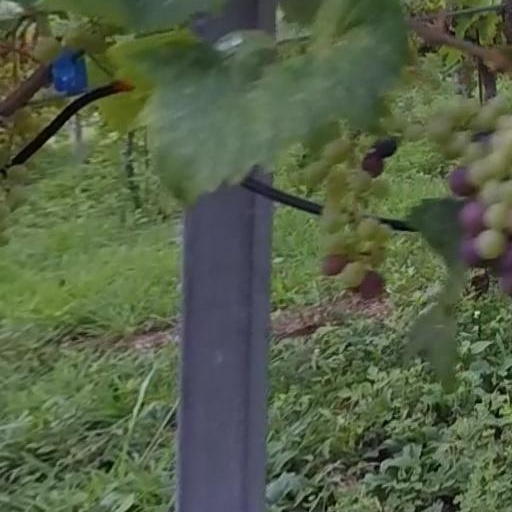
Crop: grape